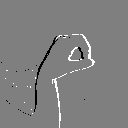
ASL letter: o